Hans von Aachen

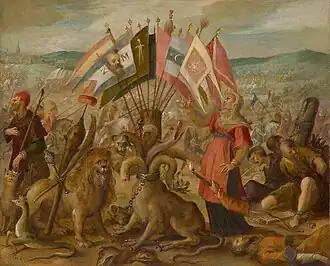
"Allegory of the Turkish war, the Battle of Kronstadt", 1603-1604

Rudolf also relied on von Aachen as an advisor on his art collection and what is usually called a 'diplomat'. In this role he travelled to the owners of art collections to convey the emperor's often shameless bullying to make them accept his offers for their treasures. His diplomatic duties required him to travel extensively. In 1602 he travelled to Brunswick, Wolfenbüttel, Wittenberg and Dresden, and between 1603 and 1605 to Innsbruck, Venice, Turin, Mantua and Modena. The purpose of these later travels was in part for him to make portraits of potential future consorts of the Emperor. Emperor Rudolf II conferred knighthood on him in 1605. Von Aachen only moved to Prague years later possibly in 1601 or earlier in 1597. Here he received many commissions for mythological and allegorical subjects.